Allendorf (Eder)

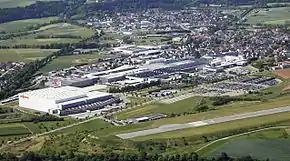
Allendorf with Viessmann factory

Allendorf (Eder) is a municipality which situated in the north west of Hesse, Germany. The municipality is within the Waldeck-Frankenberg district in a rural region called the upper Eder Valley. The Burgwald range is located west of Allendorf while the Breite Struth hills are in Allendorf's east.